French Women (film)

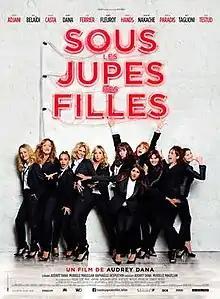
Theatrical release poster

French Women is a 2014 French comedy drama film and the directorial debut of Audrey Dana. The film tells the stories of eleven women in Paris and features an ensemble cast including Isabelle Adjani, Alice Belaïdi, Laetitia Casta, Audrey Dana, Julie Ferrier, Audrey Fleurot, Marina Hands, Géraldine Nakache, Vanessa Paradis, Alice Taglioni and Sylvie Testud.